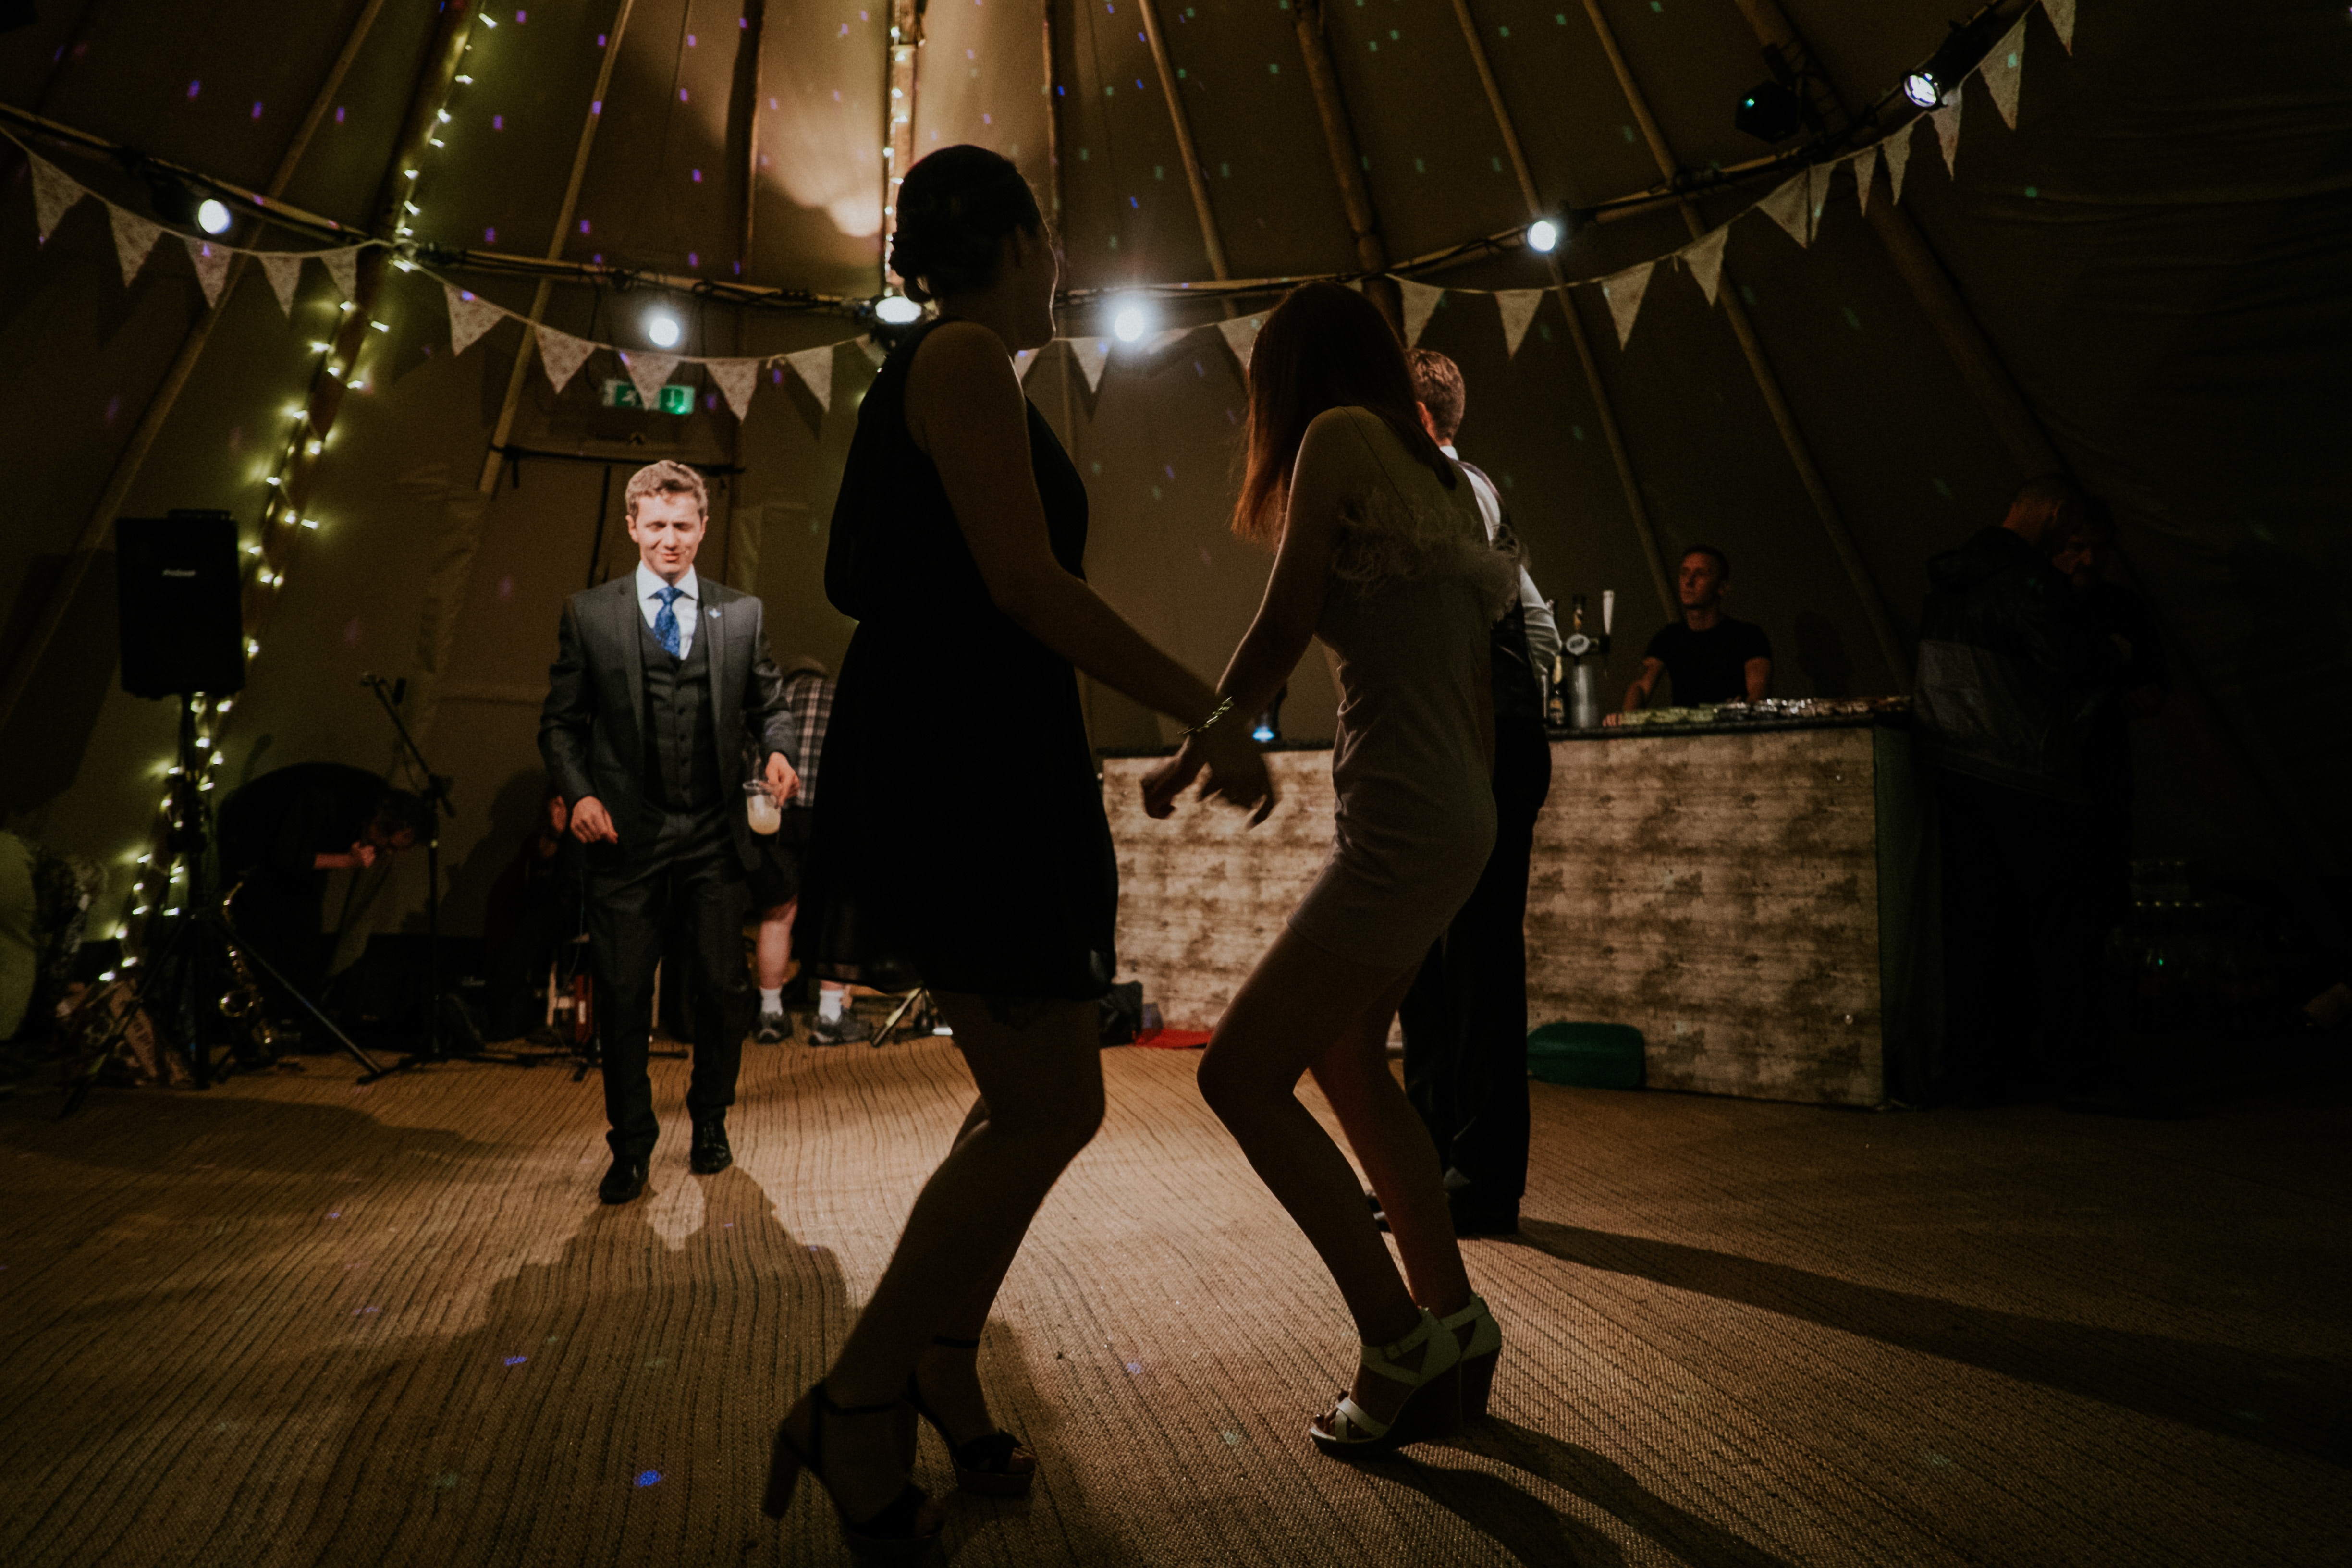
girl, night, crowd, dance, darkness, fashion, lighting, dancer, performance art, ceremony, stage, fun, dress, performance, scene, event, midnight, entertainment, performing arts, choreography, musical theatre